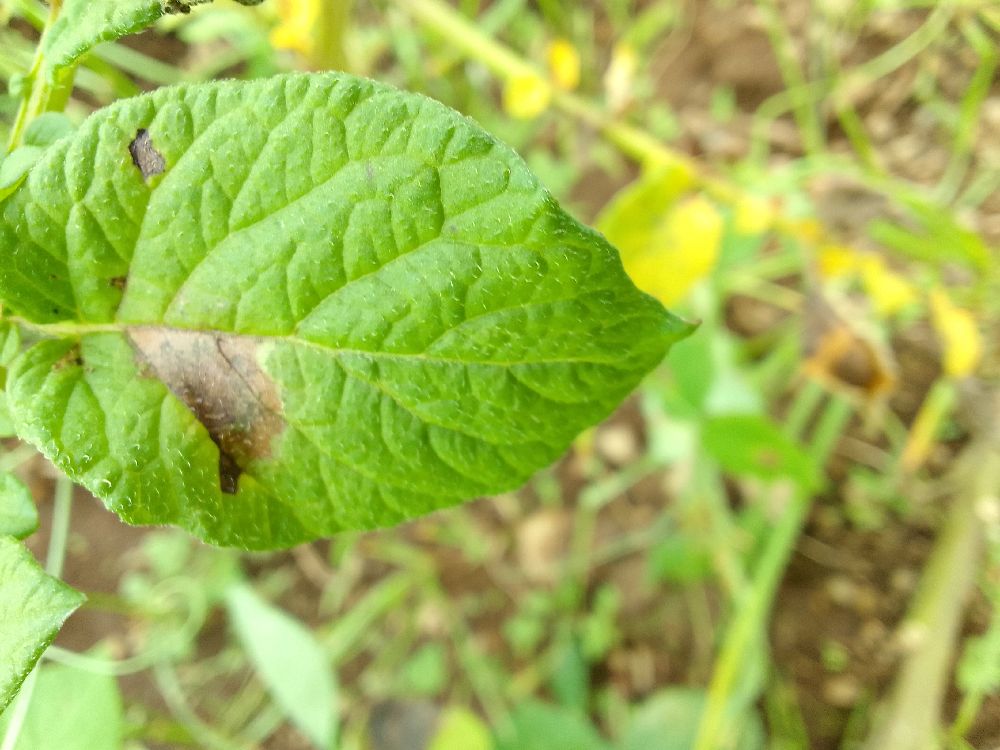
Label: Late blight